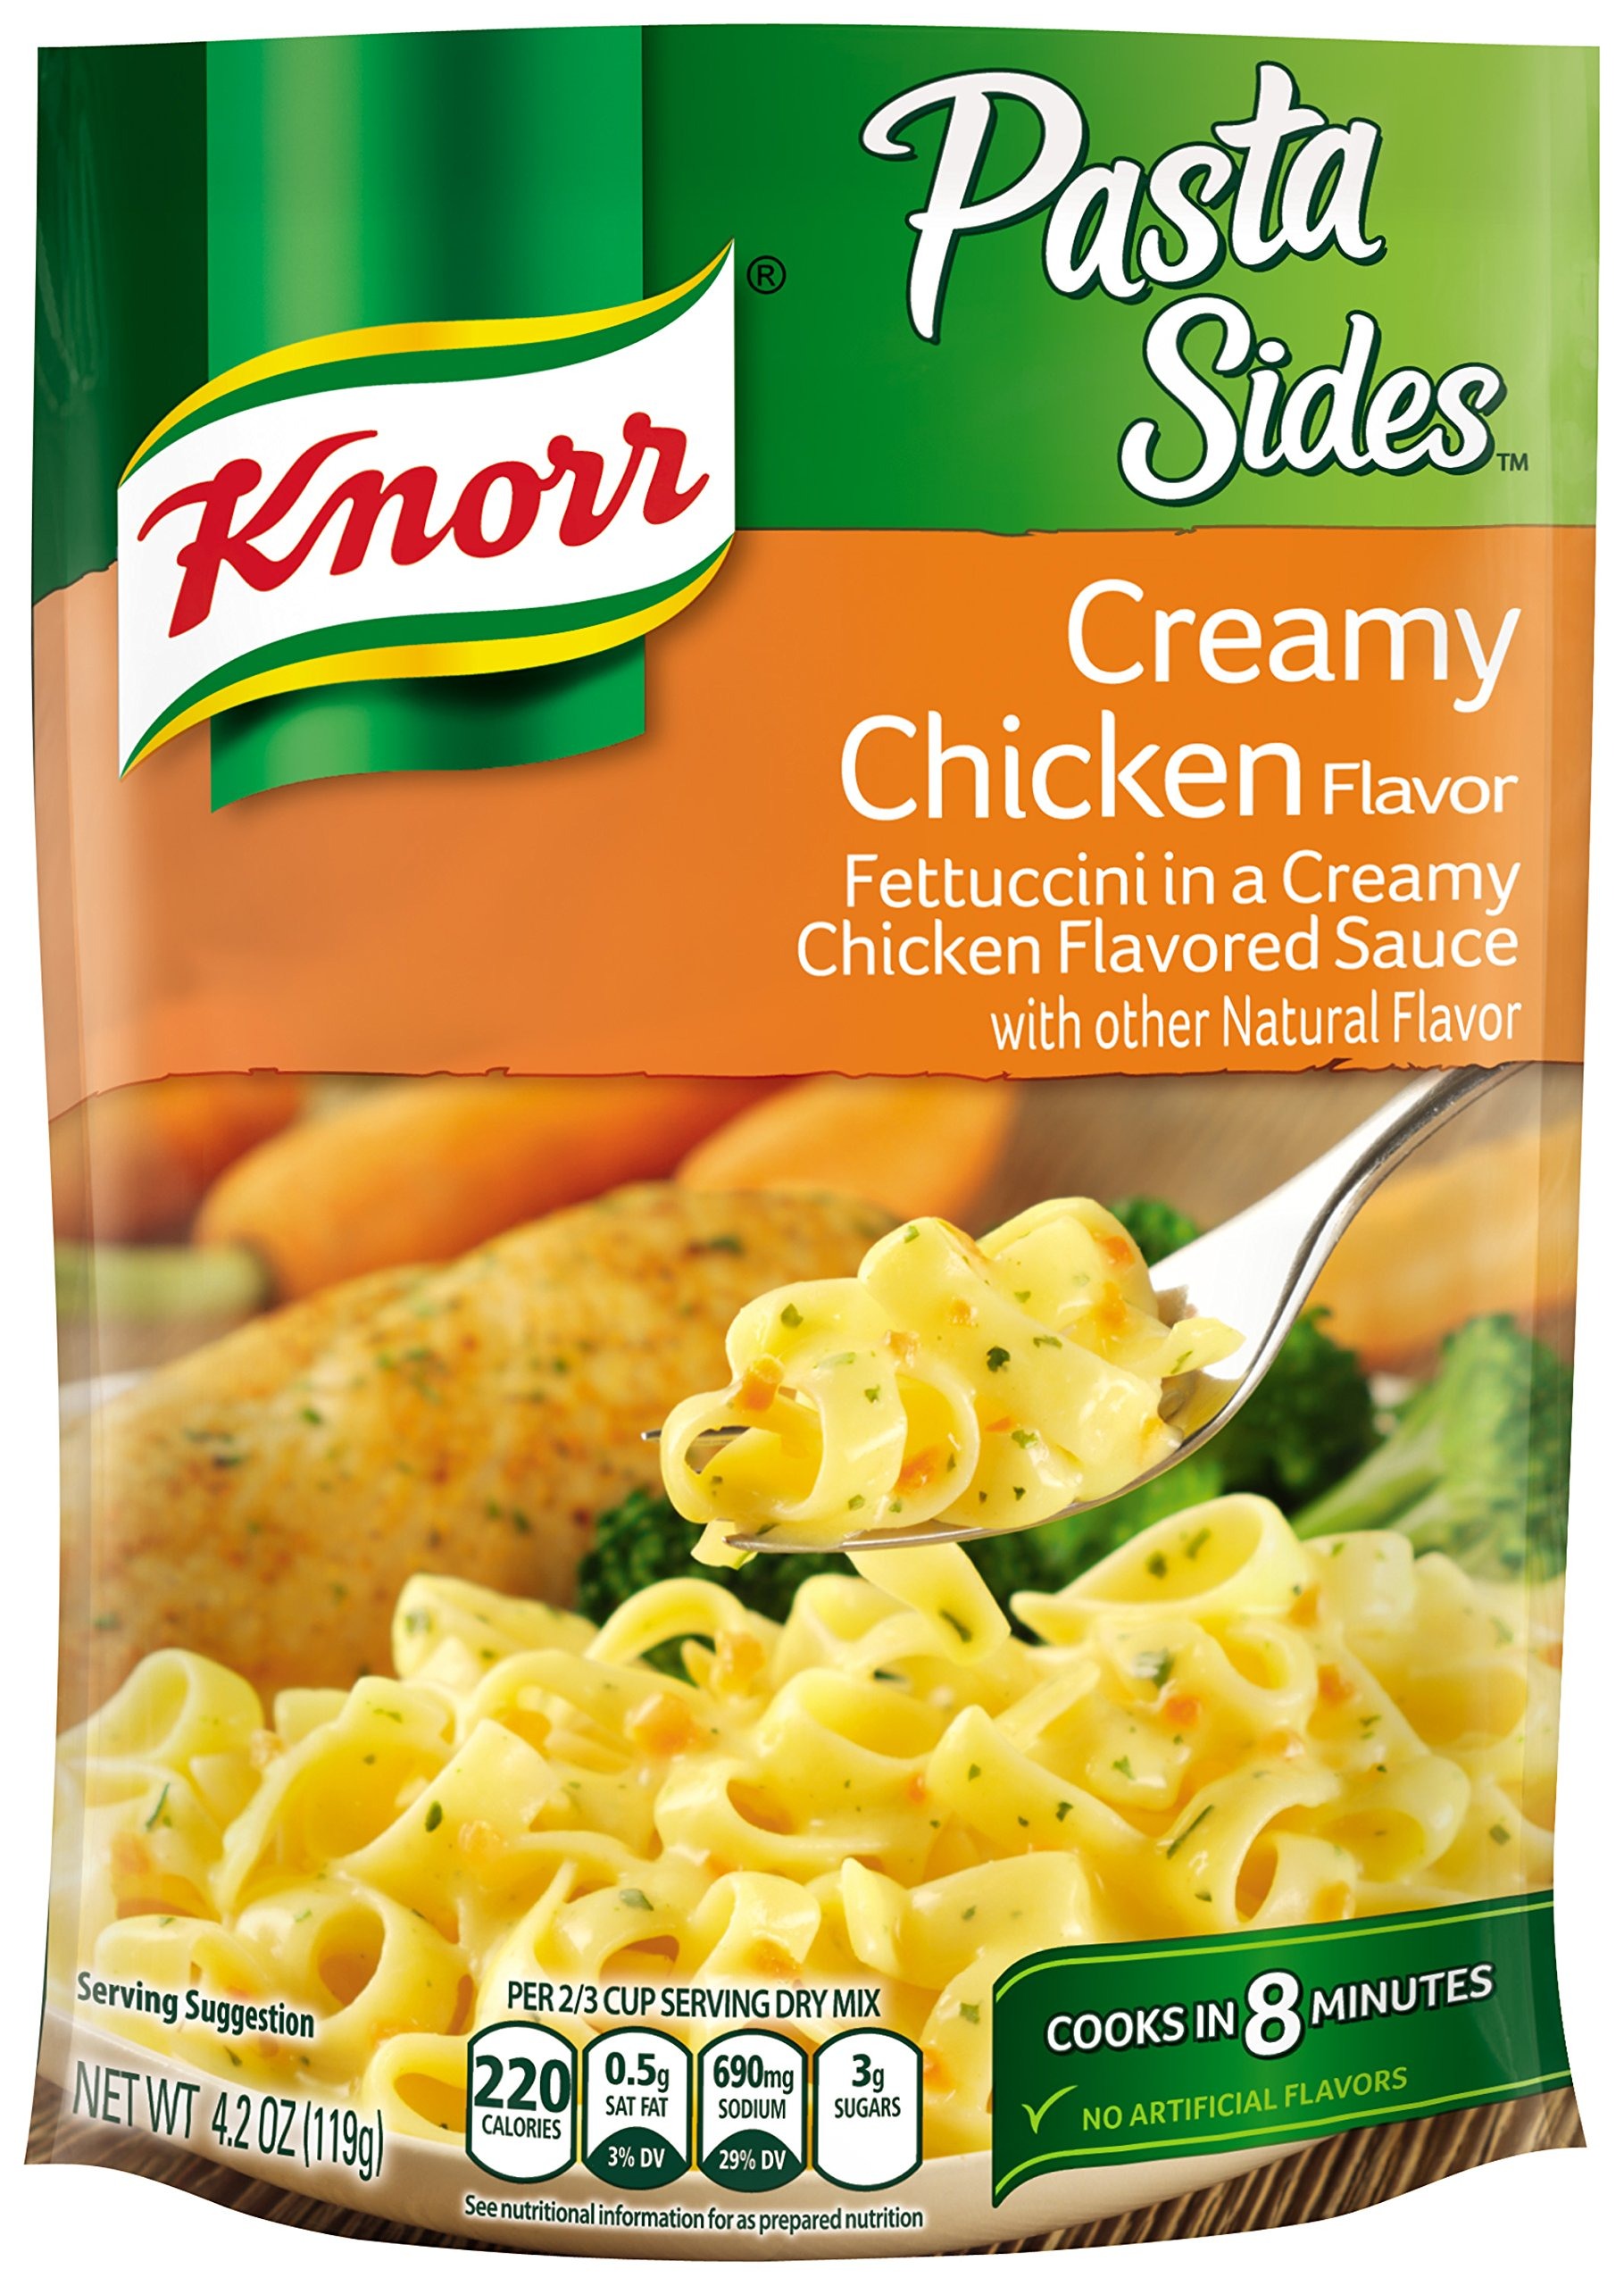
Item Name: Knorr Pasta Sides Pasta Sides Dish, Creamy Chicken 4.2 oz
Bullet Point 1: Knorr Pasta Sides Pasta Sides Dish, Creamy Chicken 4.2 Oz
Bullet Point 2: Product Type: Packaged Soup And Stew
Bullet Point 3: Gl Type: Grocery
Product Description: Knorr Pasta Sides Pasta Sides Dish, Creamy Chicken 4.2 oz
Value: 50.4
Unit: Ounce

Price: 1.165